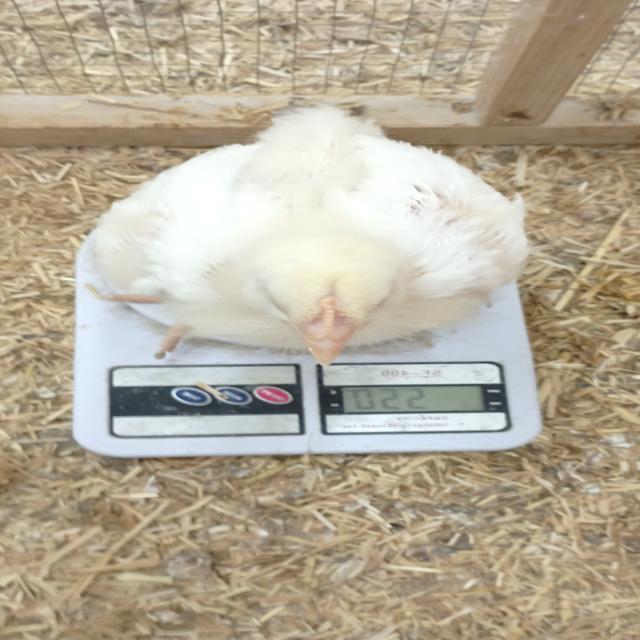
Weight: 546 g